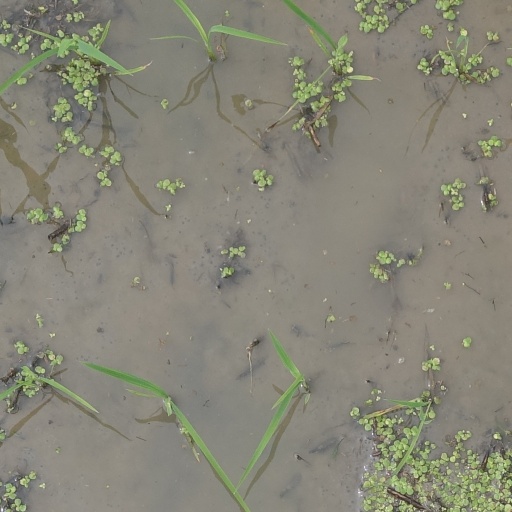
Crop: rice